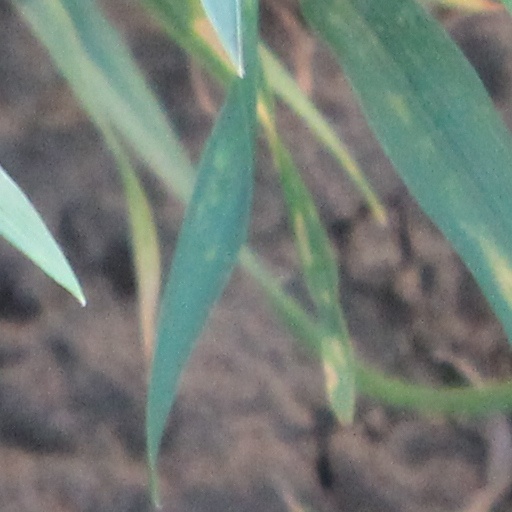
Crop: wheat